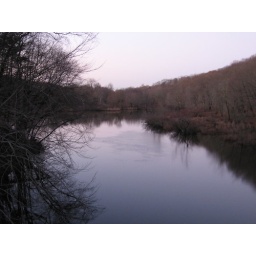
one more wall paper by rahul nahar